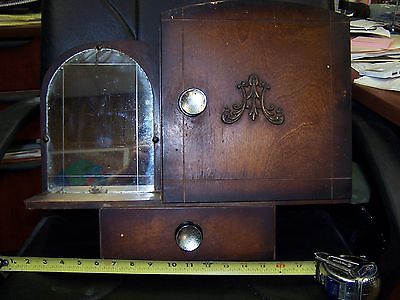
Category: cabinet